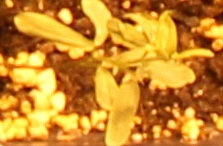
Label: Lentil